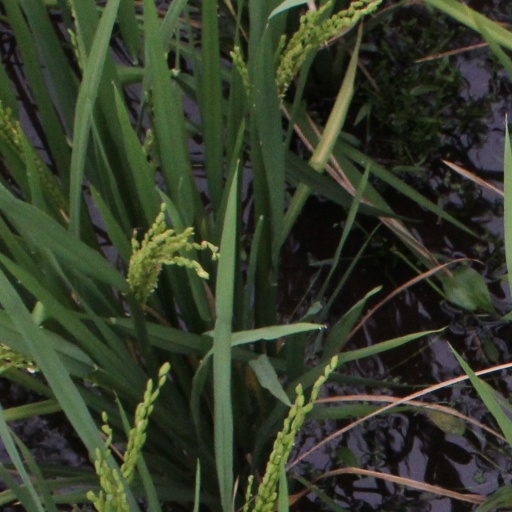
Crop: rice